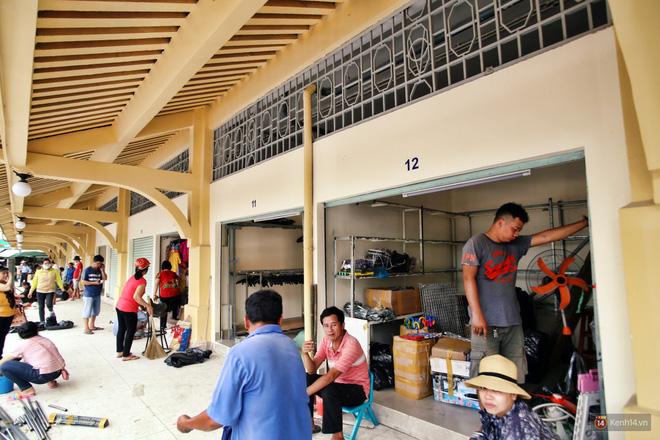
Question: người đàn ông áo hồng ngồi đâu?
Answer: người đàn ông áo hồng ngồi trước tiệm số 12